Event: Hurricane Matthew
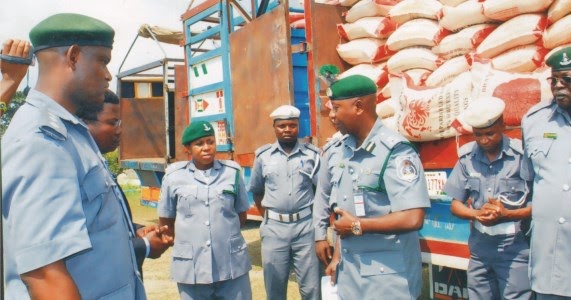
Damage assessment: no_damage